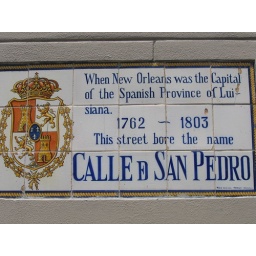
street sign in the French Quarter